William P. Elmer

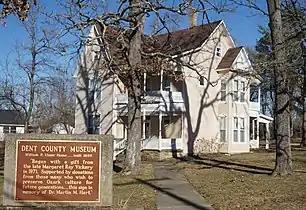
W. P. Elmer Home and current Dent County Museum

Elmer married Amie Adelmann (1872-1963) on December 9, 1896. She was the daughter of Franz and Frances (Duckworth) Adelmann. W. P. and Amie Elmer had nine children: William Doss Elmer, Victorene Dale Elmer, McVeigh Adelmann Elmer, Billie Ruth Elmer, Vivian Katrina Elmer, Helen Willene Elmer, Amelia Imogene Elmer, Lucille Elmer, and Dorothy Elizabeth Elmer. He died in Salem, Missouri, May 11, 1956. He was interred in Cedar Grove Cemetery in Salem, Missouri. His home from 1906 until his death was converted into the Dent County Museum.